The Necessities of Life

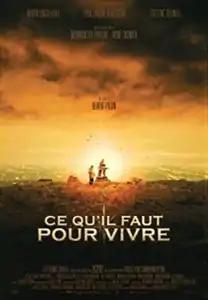

The Necessities of Life is a 2008 Canadian drama film directed by Benoît Pilon and starring Natar Ungalaaq, Éveline Gélinas and Paul-André Brasseur. Told in both French and Inuktitut, the film is about an Inuk man who is sent to Quebec for tuberculosis treatment.